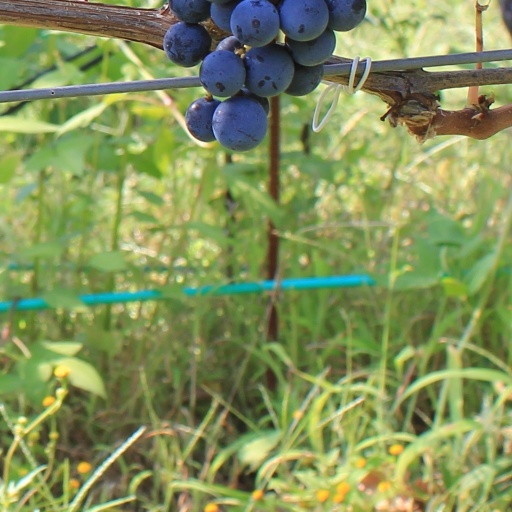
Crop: grape